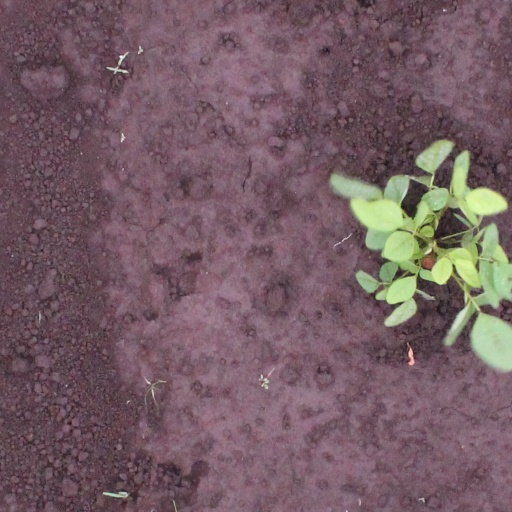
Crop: soybean